Joe Tanti

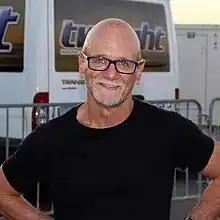

Joe is associated with Rock music due to his involvement with Rock DJing both on radio and the local club scene. However, in recent years Joe has presented the Breakfast Shows on three different radio stations. He won several awards in Malta for his radio shows including best radio presenter and best program.